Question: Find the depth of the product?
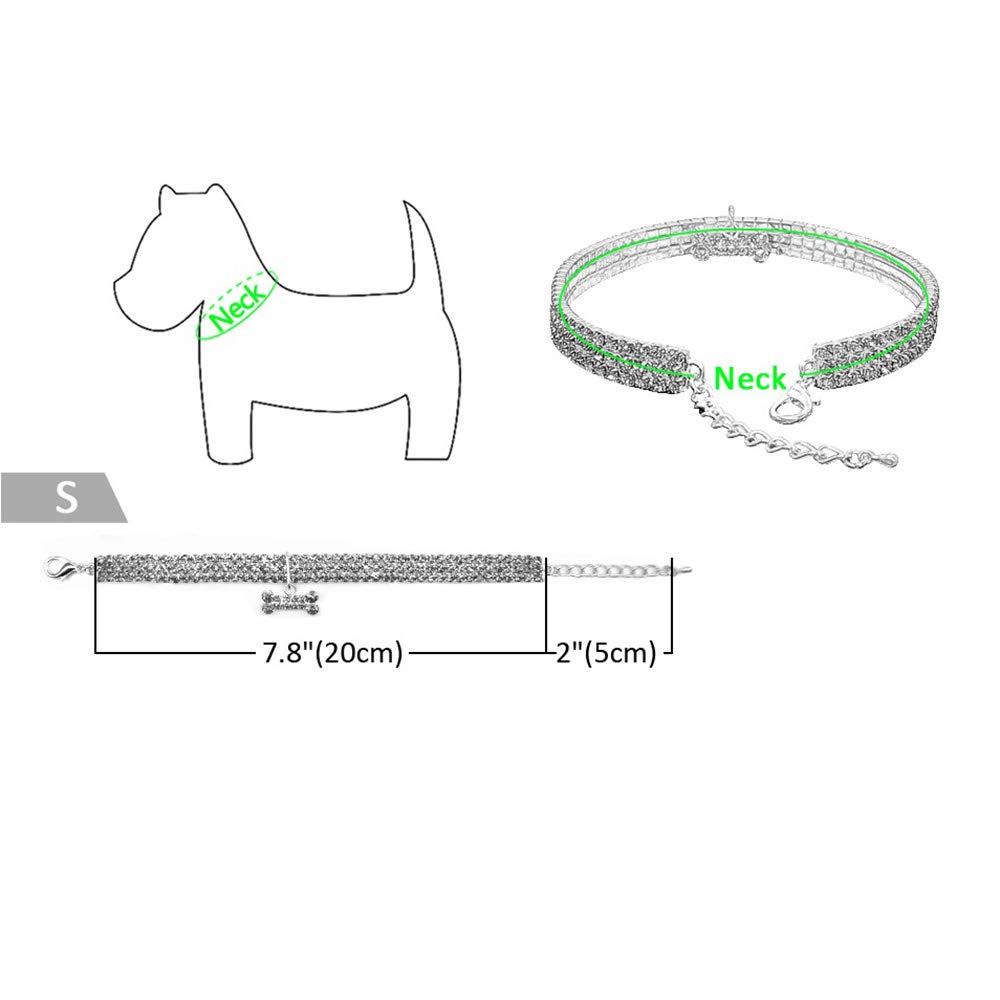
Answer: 20.0 centimetre